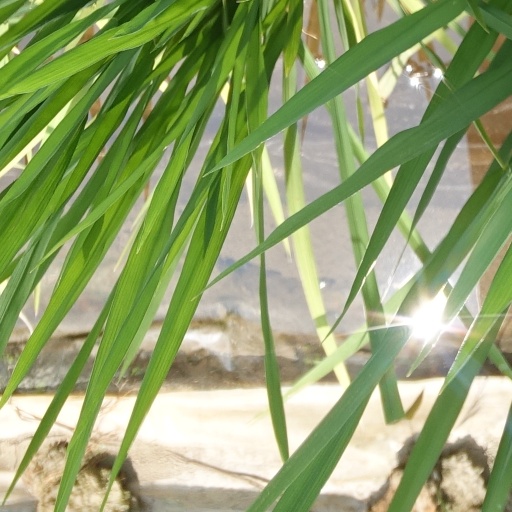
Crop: rice